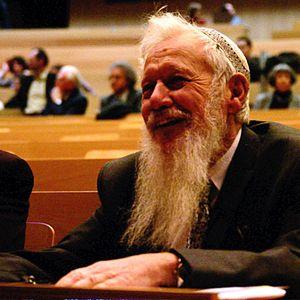
Robert Aumann à la Journée de la Recherche, le 16 septembre 2006 à l'EPFL